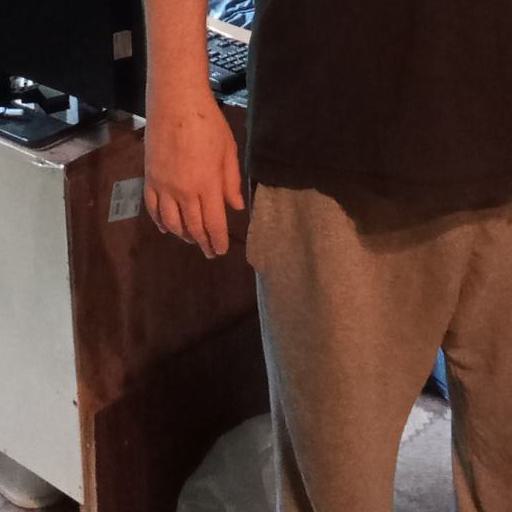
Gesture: no_gesture